Élvis (footballer, born 1990)

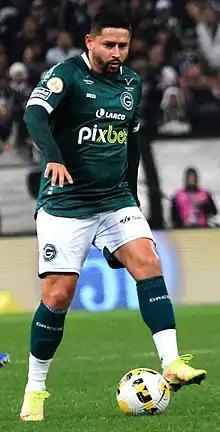
Élvis playing for Goiás in 2022

On 16 April 2021, after helping Cuiabá to a first-ever promotion to the top tier, Élvis signed a two-year contract with Goiás, as the club paid his R$ 200,000 release clause. He also helped his new side on another top tier promotion in his first season.